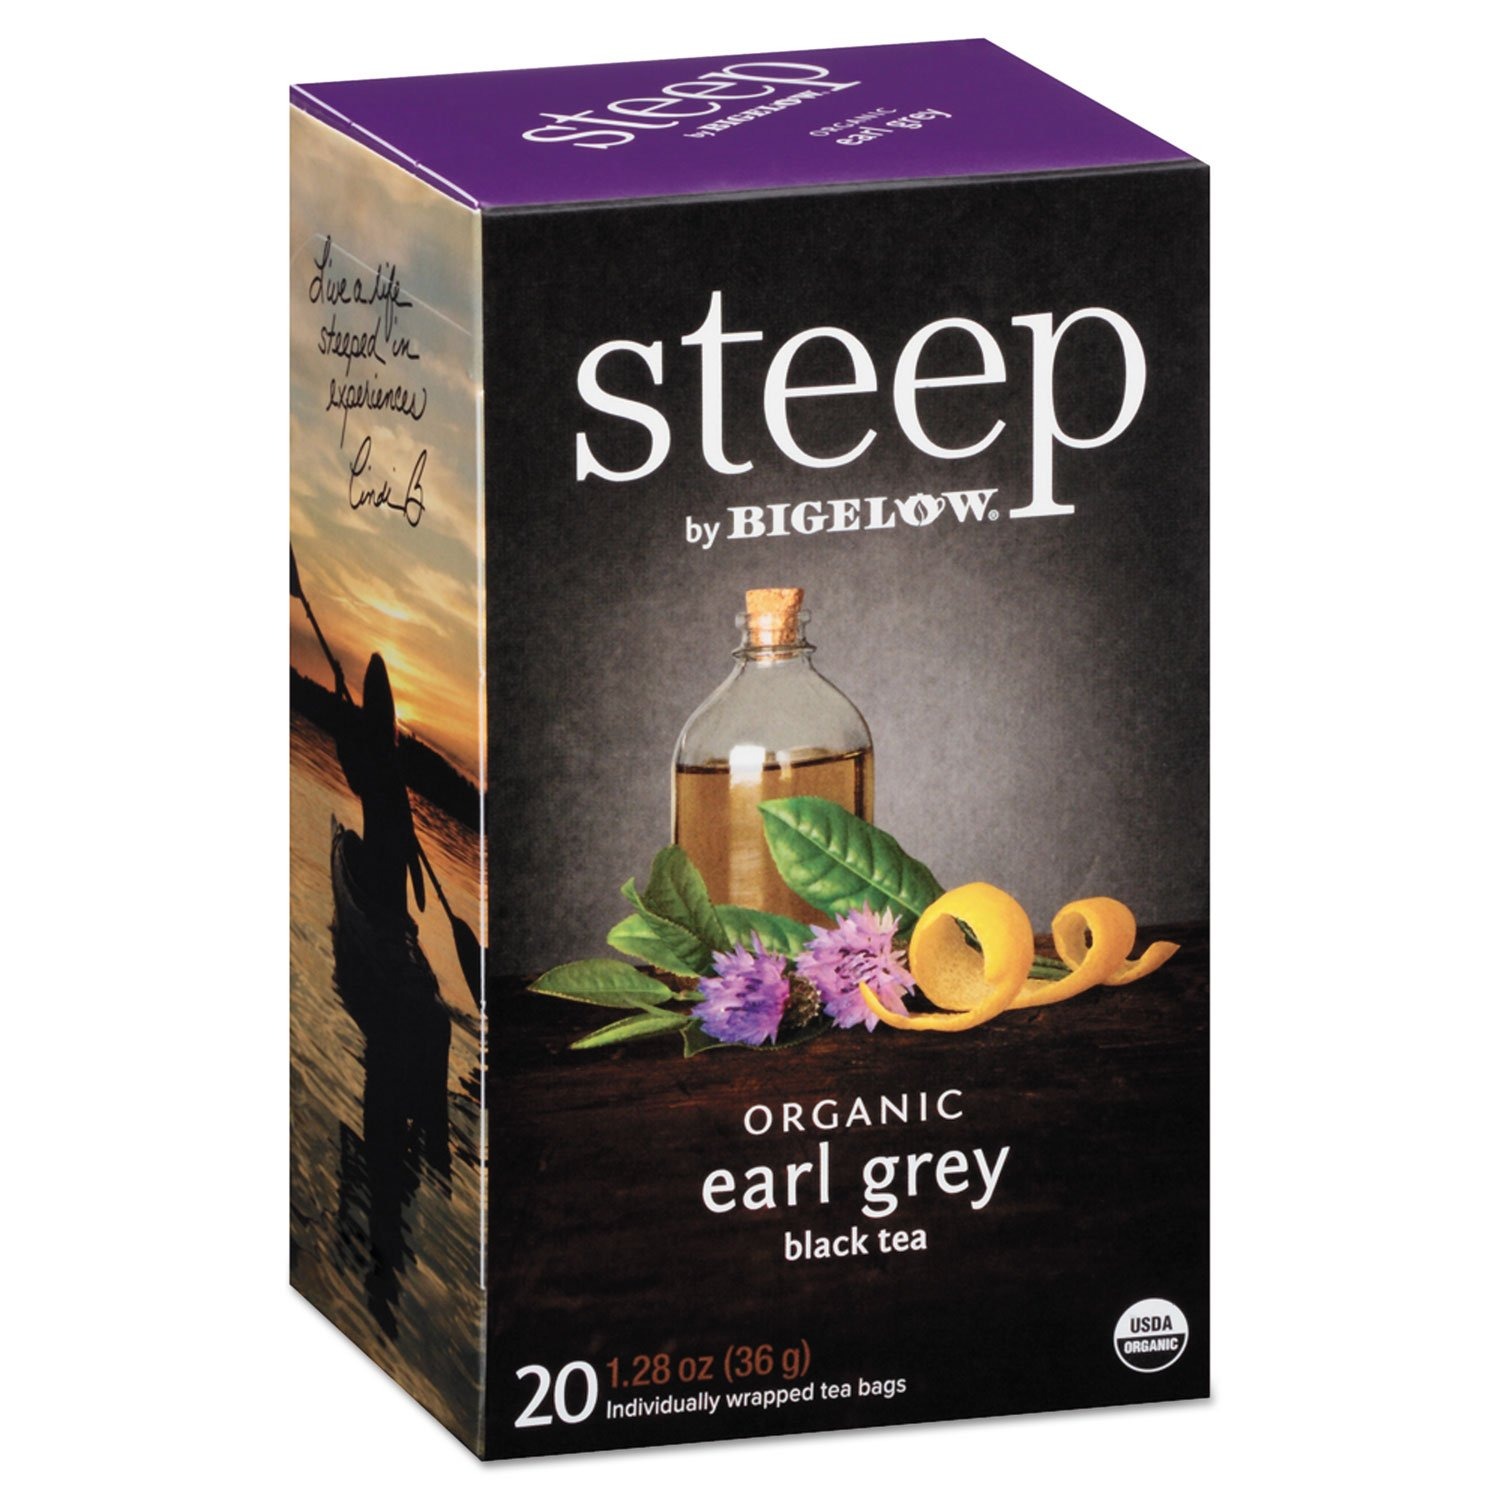
Item Name: Bigelow 17700 steep Tea, Earl Grey, 1.28 oz Tea Bag, 20/Box
Bullet Point 1: ORGANIC EARL: Our Earl Grey Tea brings you the classic full-bodied flavor of black tea with the fruity notes of bergamot oil for a nuanced flavor that is ideal for your morning cuppa. Perfect hot or iced.
Bullet Point 2: INDIVIDUALLY WRAPPED: steep by Bigelow tea always come individually wrapped in foil pouches for peak flavor, freshness and aroma to enjoy everywhere you go! Gluten -free, calorie-free, & Kosher Parve, USDA Organic & Non- GMO Project Verified.
Bullet Point 3: TRY EVERY FLAVOR: There's a tea for morning, noon & night time relaxation. Try our English Breakfast, Vanilla Chai, antioxidant Green Tea, decaffeinated, organic teas & a variety of our herbal tea bags.
Bullet Point 4: AMERICAN MADE TEA: In 1945 Ruth Bigelow created our first tea, Constant Comment, a flavorful black tea blended with aromatic orange peel & warming spices. Today, Bigelow is still family owned and American made.
Bullet Point 5: UNCOMPROMISED QUALITY: Since 1945, Bigelow tea has been a leader in premium tea & proud to be a Certified B Corporation - meeting the highest verified standards of social & environmental performance, transparency & accountability.
Product Description: We began with only the purest of Bergamot oil from a pristine province in southern Italy. We blended this organic oil with the finest mountain grown black tea to create the perfect marriage. We hope you will steep each cup with the same love that went into making this recipe. Live a life steeped in experiences! Based in Fairfield, CT and 100% family owned, the Bigelow Tea Company pioneered the specialty tea category more than 70 years ago. The three-generational company takes pride in its heritage and successful growth from a one-product, entrepreneurial venture into America’s leading specialty tea company. Producing 2 billion tea bags annually, the Bigelow Tea line includes more than 130 varieties of Flavored, Traditional, Green, Organic, Herbal, Decaffeinated and Wellness teas – including its flagship specialty tea flavor, “Constant Comment”, an alltime American favorite.
Value: 1.0
Unit: Count

Price: 13.59